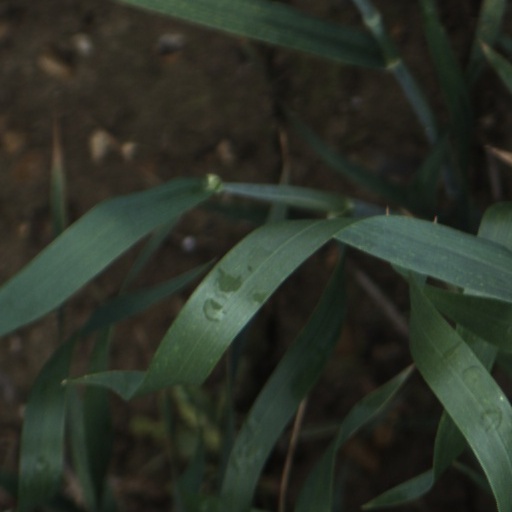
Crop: wheat